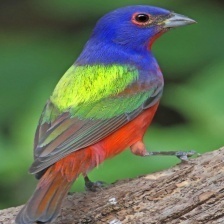
Species: PAINTED BUNTING
Scientific name: PASSERINA CIRIS
ImageNet parent category: indigo_bunting